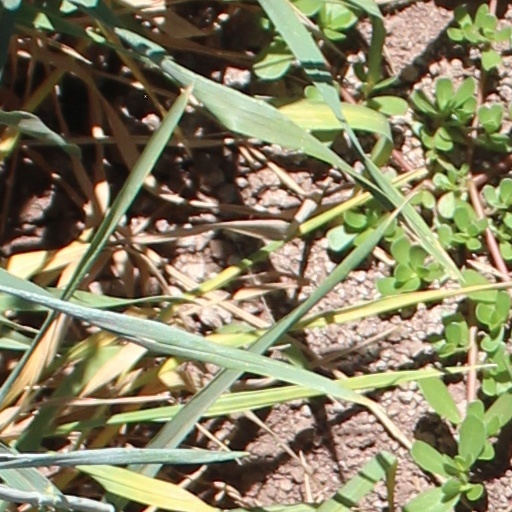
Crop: wheat